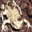
Label: frog